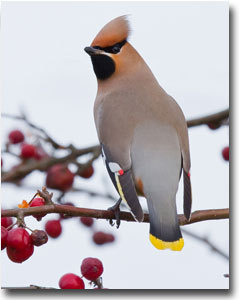
a sleek pale brown and grey bird with a dark tan crested crown, black eyering and black throat, bright yellow tip on a pale grey tail and bright red spots on wing tips.
this bird has a black neck and superciliary, with a pink crown and nape.
this bird is white and brown in color with a skinny black beak and black eye rings.
this bird has a long crown feather, a white back, and a black throatthe birds has a bright yellow patch on the tip of it's tail.
this bird has a yellow and black tipped fan-shaped tail, and a black face, but most of its body is white.
this bird is white and light orange in color, with a black beak.
a peach colored bird with a grey back, black throat, and yellow inner rectrices.
this bird is brown, white, yellow, and black in color, with a black beak.
this bird is pink with a white abdomen, its tail has a black bar and is tipped in yellow, while the tufted crown is pink and sticks up in the air.
Species: Bohemian Waxwing